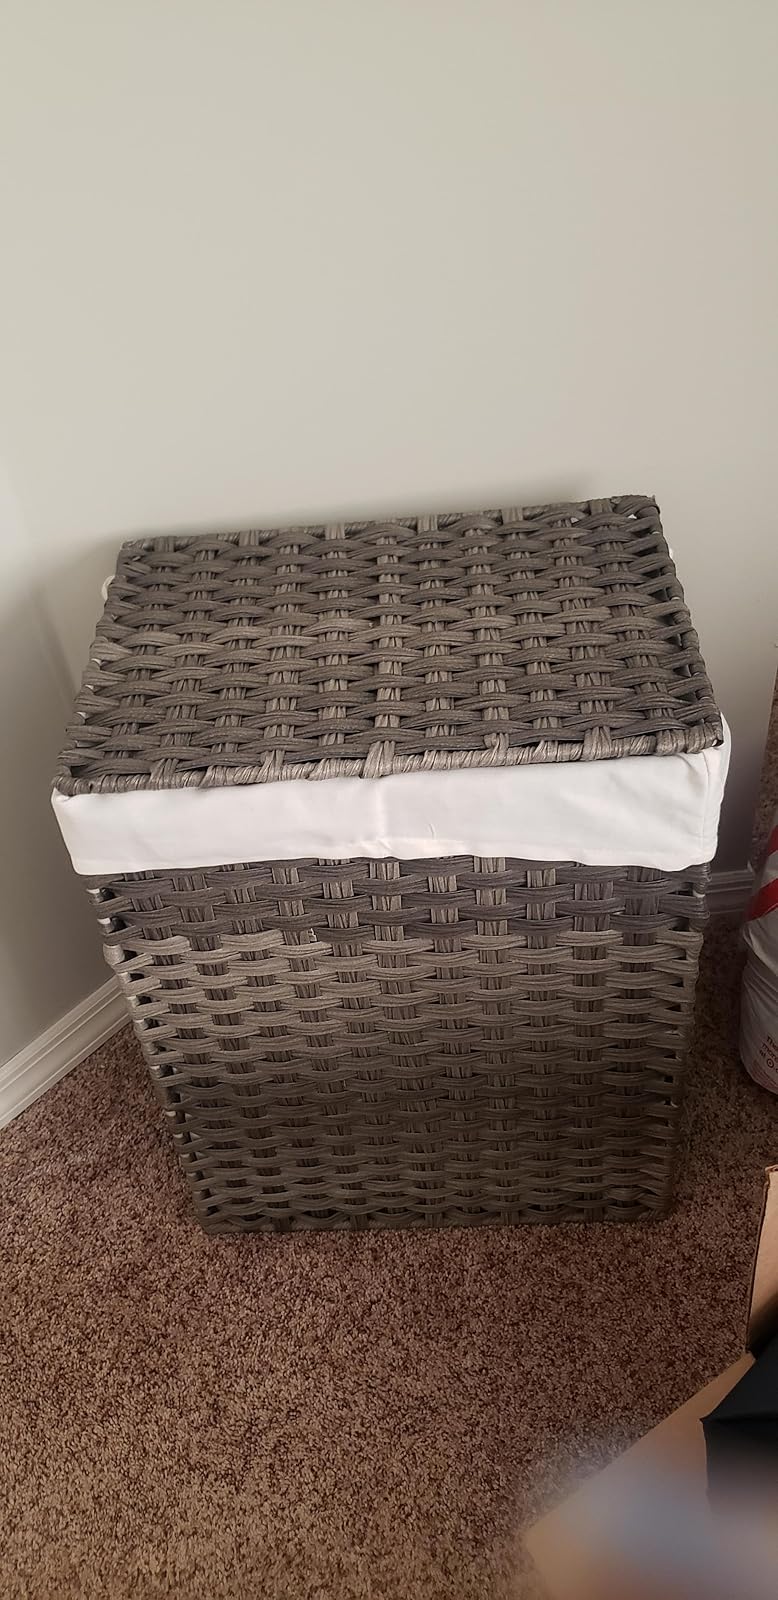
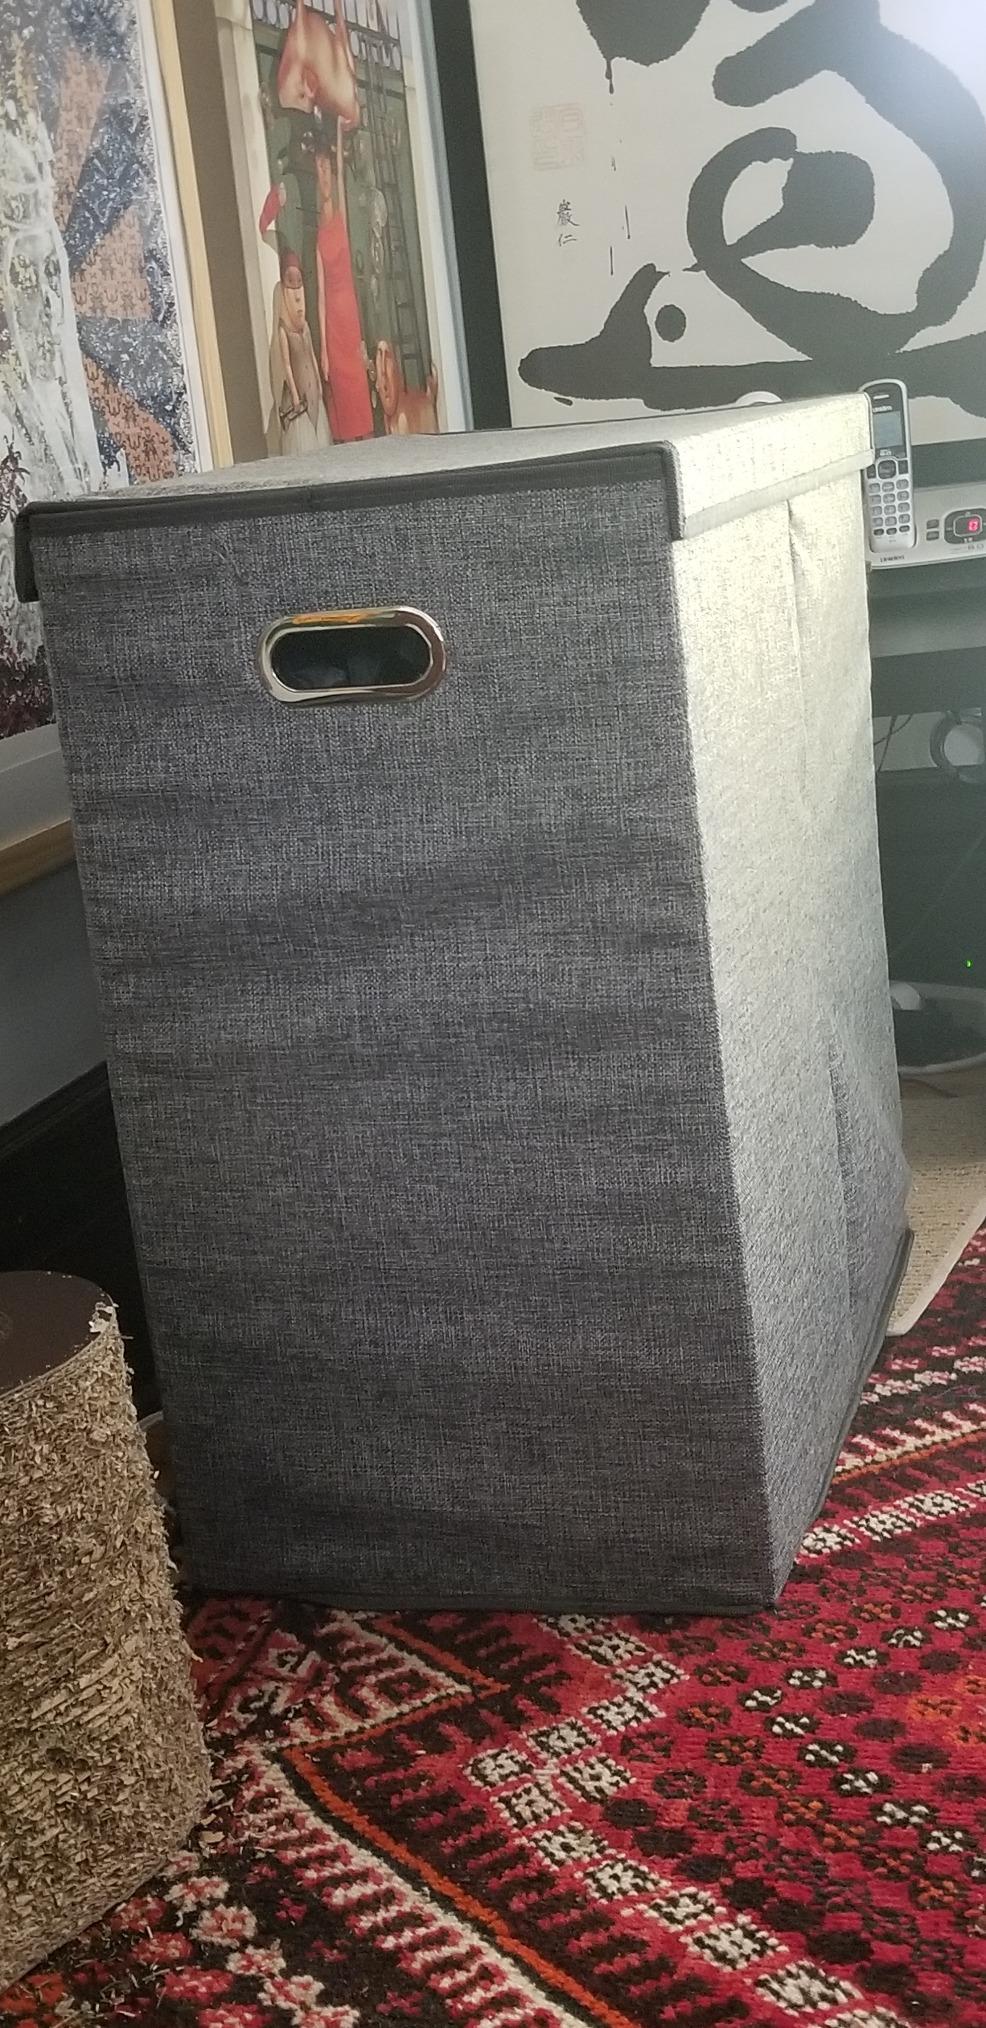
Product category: items_hamper
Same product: no